List of Major League Baseball career doubles leaders

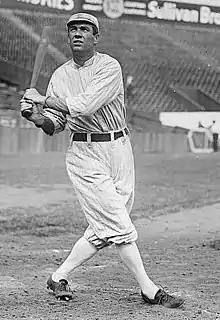
Tris Speaker is the all-time leader in doubles, with 792.

In baseball, a double is a hit in which the batter advances to second base in one play, without the benefit of a fielding error, advancing to second on a throw to another base, or another runner being put out on a fielder's choice. A batter may also be credited with a ground-rule double when a fair ball, after touching the ground, bounds into the stands or becomes lodged in a fence or scoreboard. This list includes the top 100 doubles hitters in baseball.